Woman on top

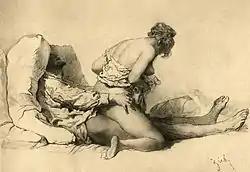
Depiction of the reverse cowgirl position by Mihály Zichy (c. 1911)

In the reverse cowgirl position, the woman straddles the man facing the man's feet in a kneeling or squatting position. After either she or the man has guided the penis into the woman's vagina, the woman can keep her torso upright, or she can lean forward or back to lie on the man's chest or move sideways at will. The man's legs can be flat on the bed or arched. The woman also has control over the pace, rhythm, depth, and duration of penetration. By changing her position and thrusts, the woman can change the level of stimulation for the man, while simultaneously stimulating her clitoris or an area termed "the G-spot".